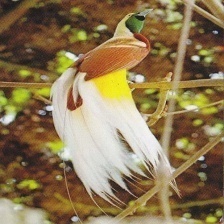
Species: BIRD OF PARADISE
Scientific name: STRELITZIA